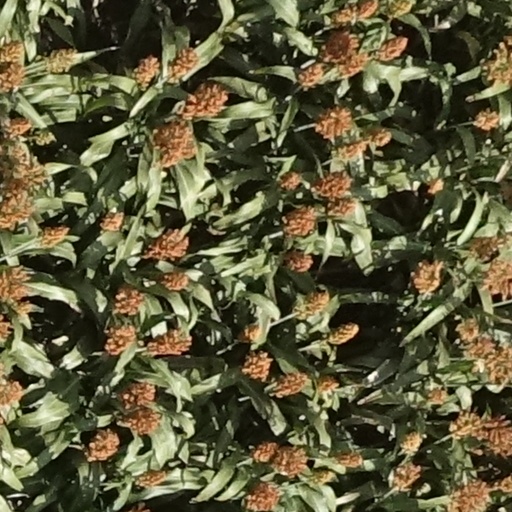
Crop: sorghum